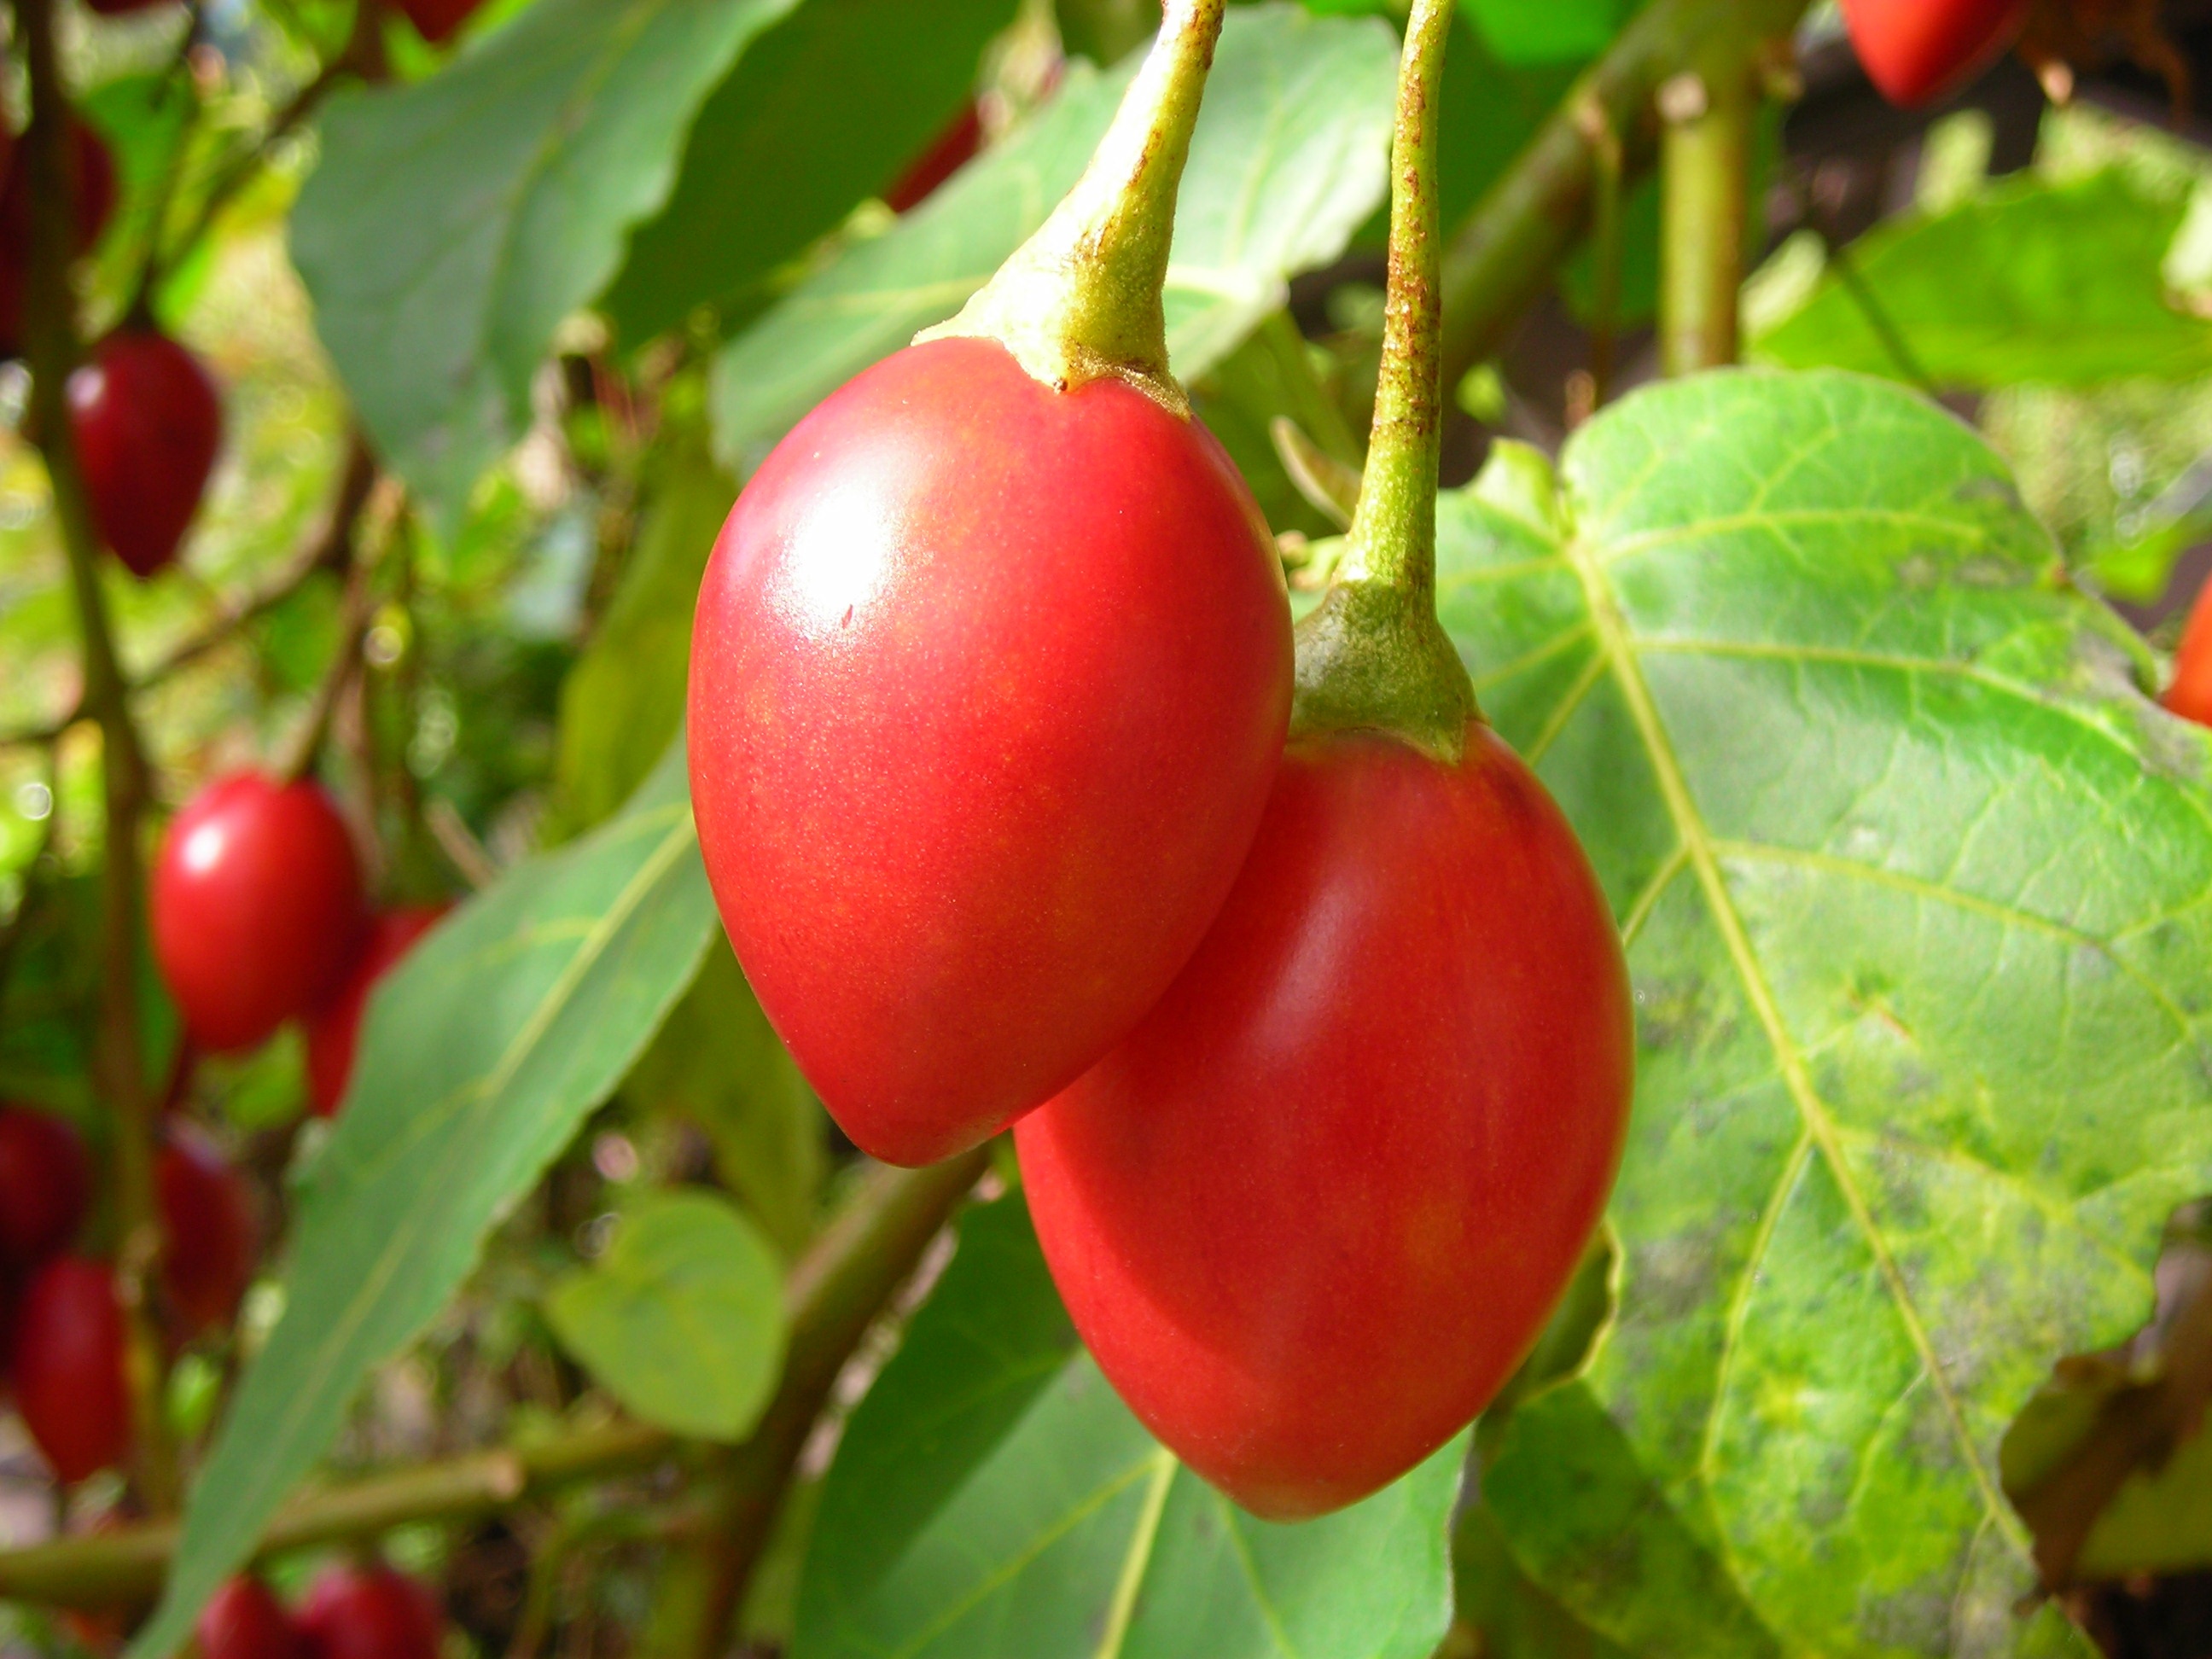
plant, fruit, berry, flower, food, red, produce, vegetable, shrub, cherry, rose hip, flowering plant, rose family, acerola, malpighia, lingonberry, small tomatoes, land plant